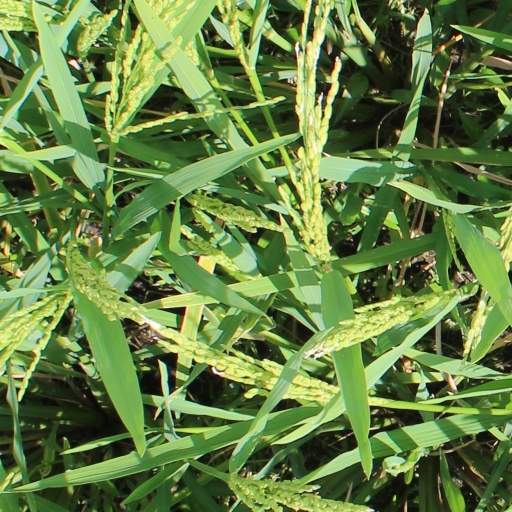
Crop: rice